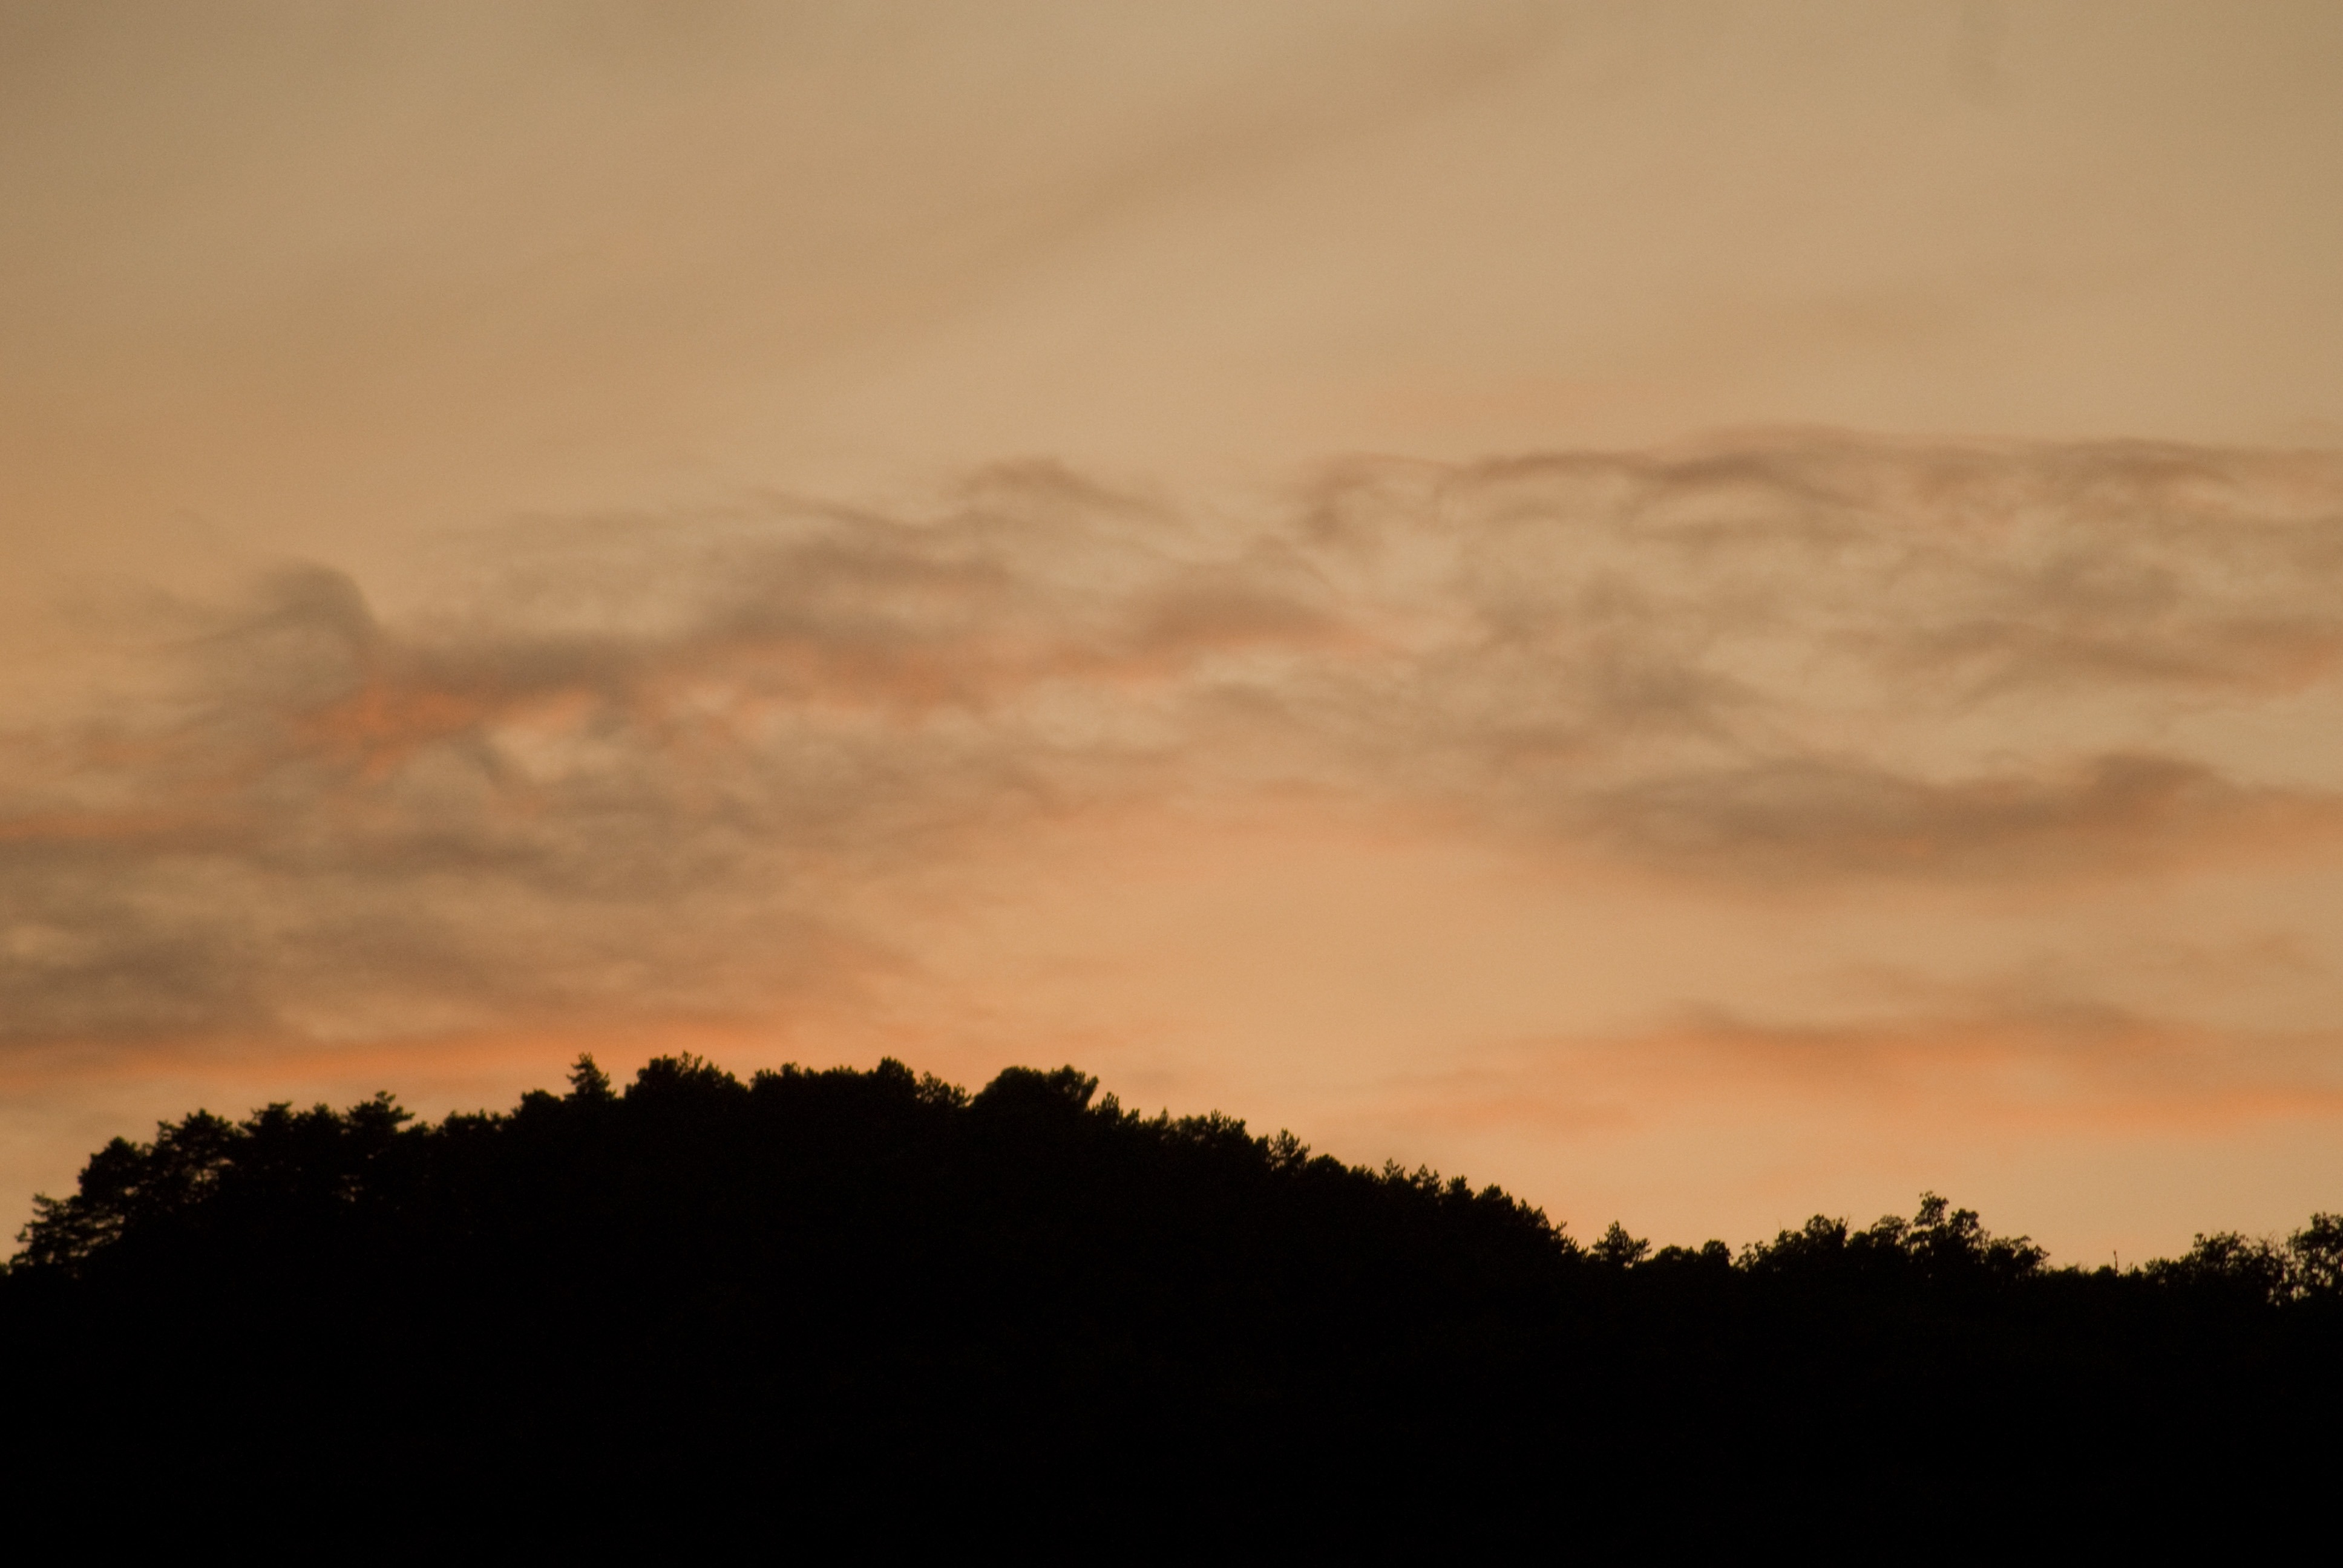
sea, horizon, cloud, sky, sunrise, sunset, sunlight, morning, hill, dawn, atmosphere, dusk, evening, clouds, afterglow, evening sky, meteorological phenomenon, atmospheric phenomenon, red sky at morning